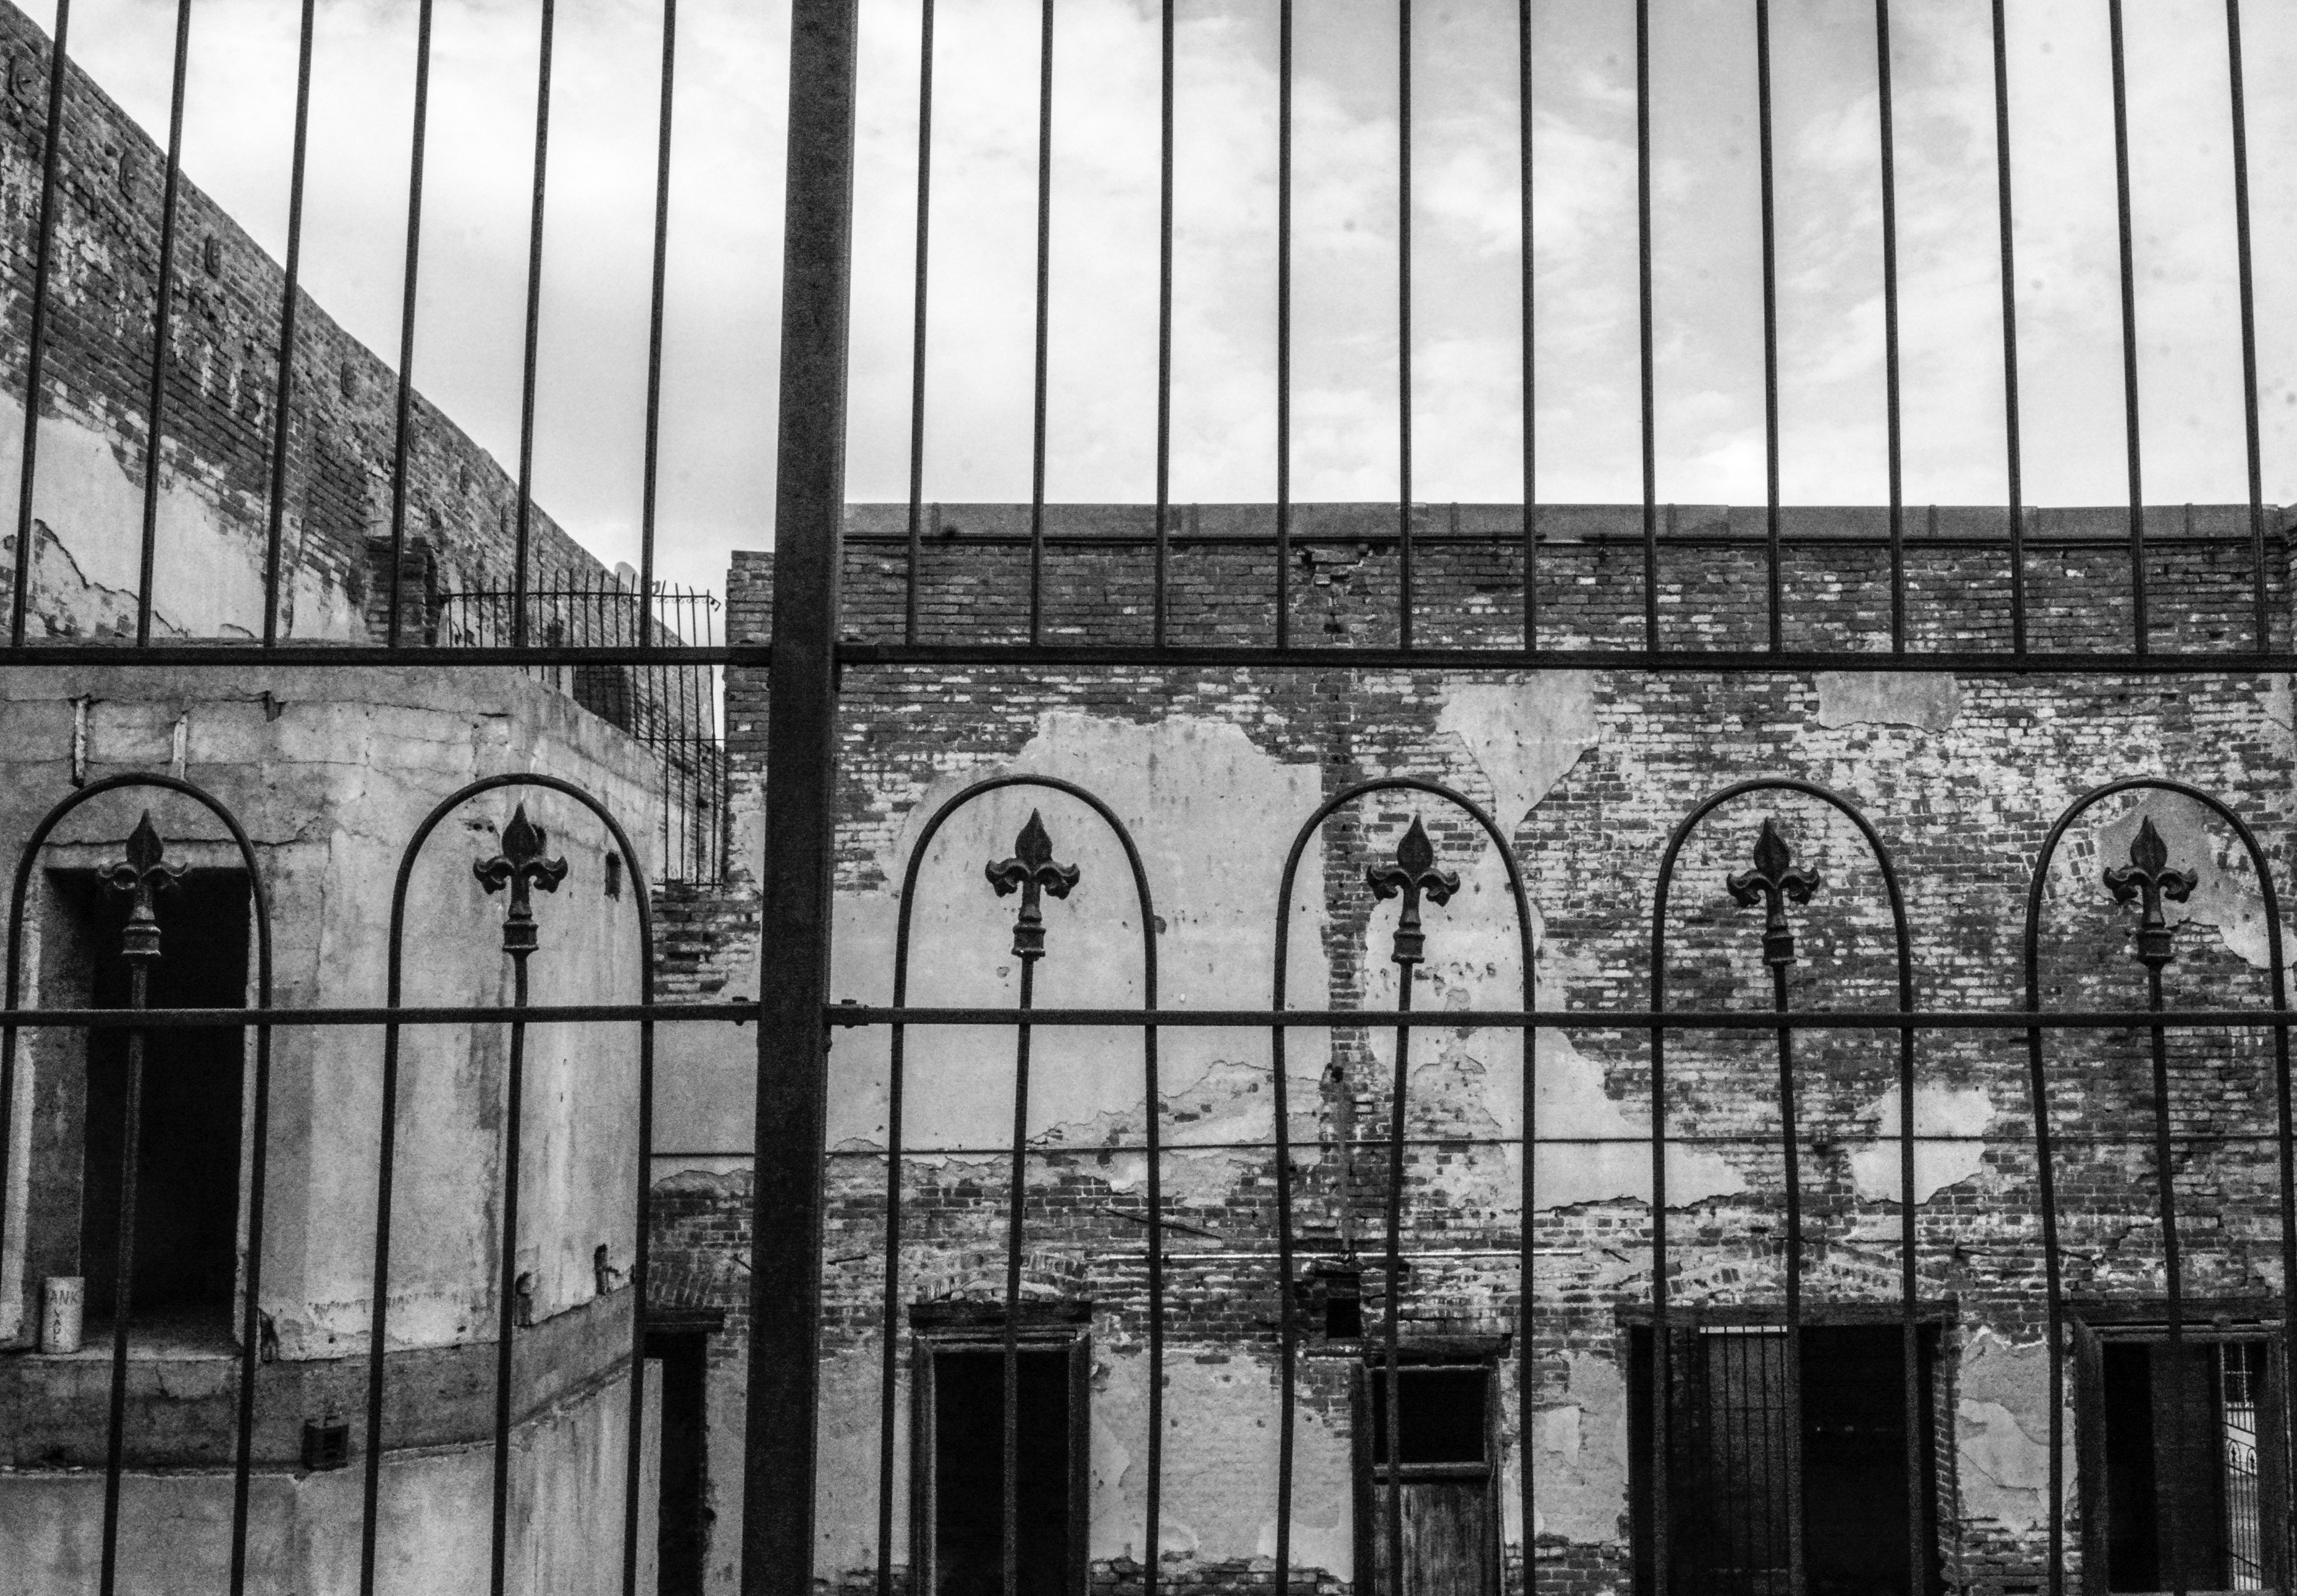
black and white, architecture, structure, bridge, transport, arch, line, landmark, facade, monochrome, arizona, symmetry, arcade, cottonwood, jerome, jeromearizona, shape, urban area, monochrome photography